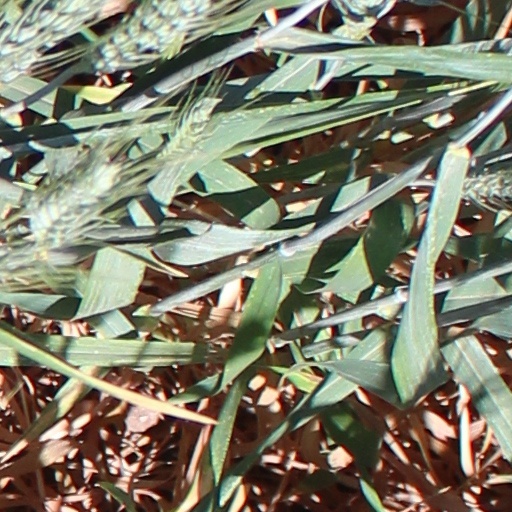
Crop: wheat